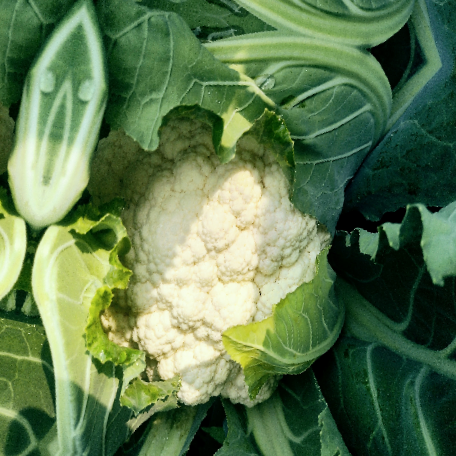
Label: Disease Free